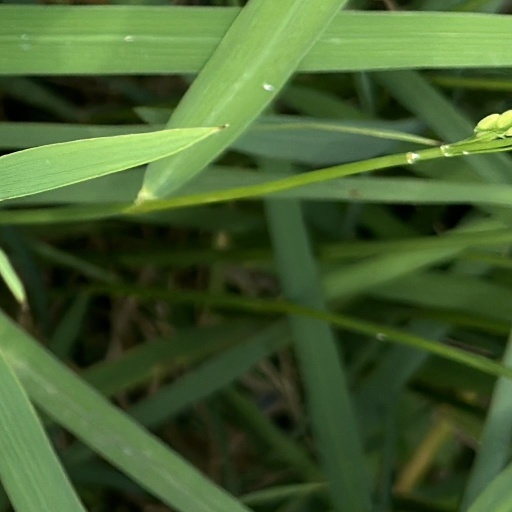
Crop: rice